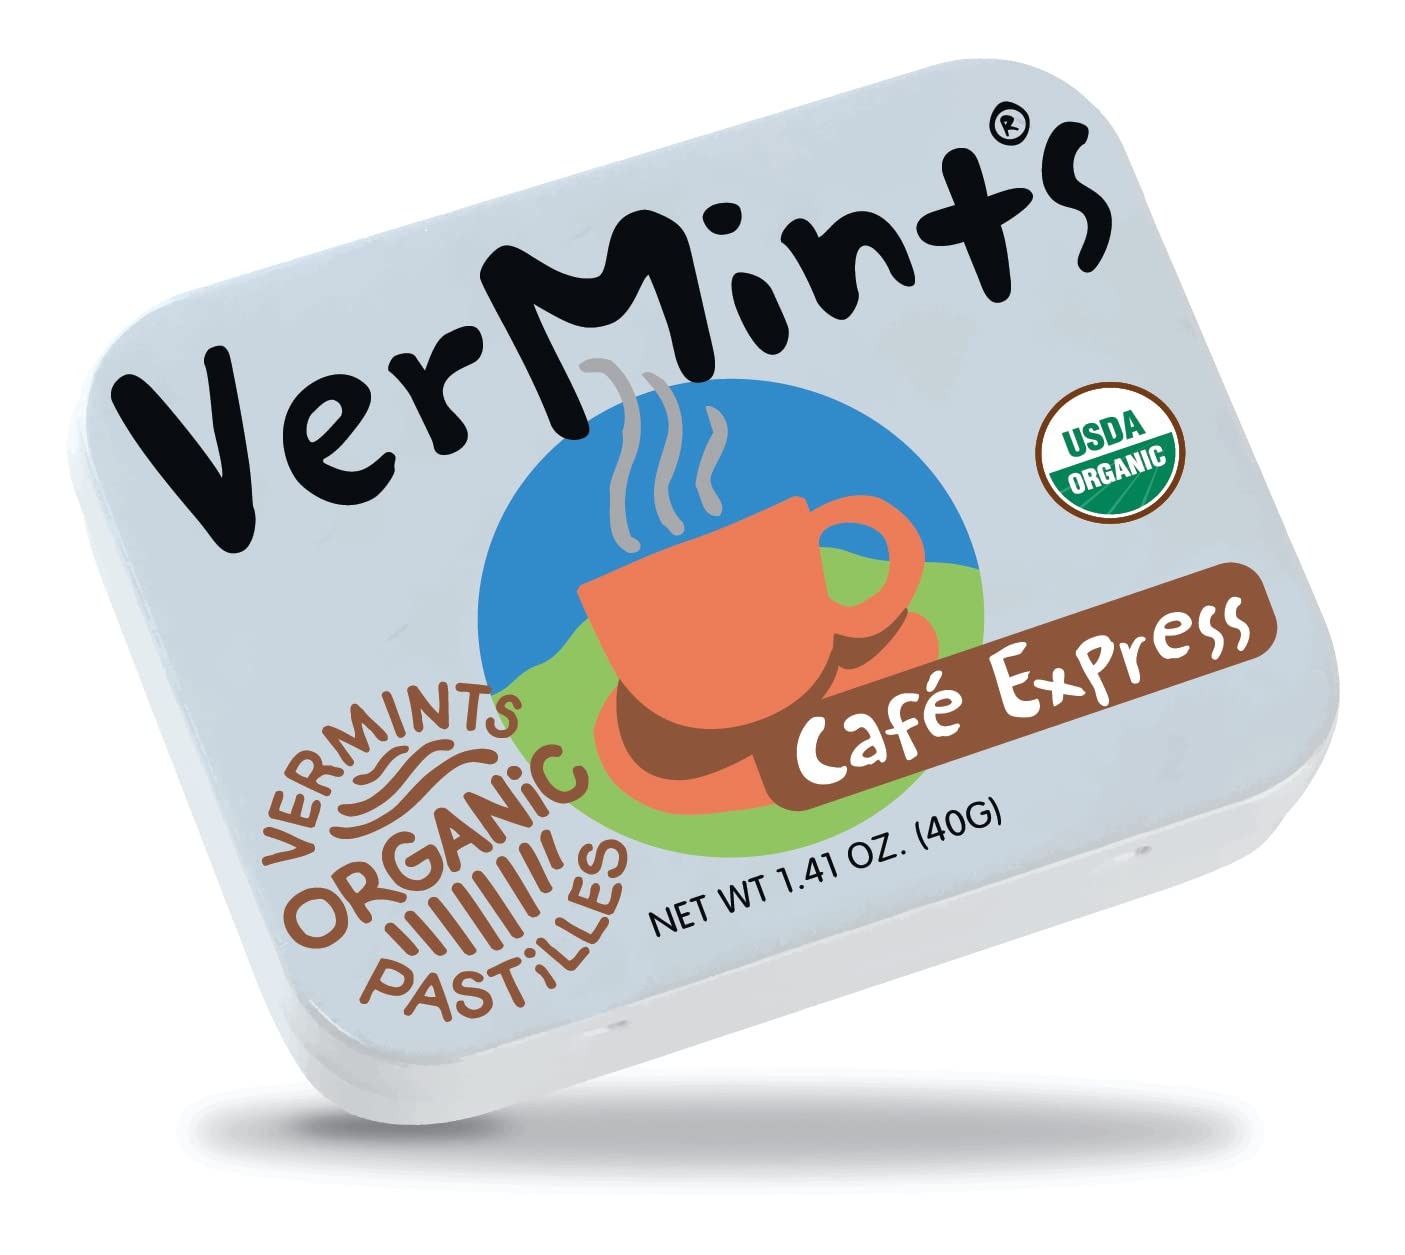
Item Name: Organic Breath Mints by VerMints, Café Express Coffee Flavor, All Natural Pastilles, Non-GMO, Nut Free, Gluten Free, Vegan, KSA Kosher, Pack of 6, 1.41oz Tins
Bullet Point 1: ORGANIC MINTS Grab life and taste it! Each tin of VerMints is an awesome flavor experience you won’t want to miss out on. Spreading rich, deep coffee goodness the moment it hits your tongue, Café Express VerMints are great for sharing with friends and adding some sweetness to your day. Pack of 6, 1.41oz travel-friendly tins.
Bullet Point 2: FRESH PASTILLES Wherever you are and whatever you’re doing, take a minute out of your busy day to pop a refreshing mint! VerMints are the best way to enjoy a small moment for yourself. Neatly nestled in our stylish tins, VerMints travel well and fit easily into pockets and purses.
Bullet Point 3: CAFE EXPRESS BREATH MINT Get a swift java kick without the paper cup and teeth stains. VerMints Organic Café Express is a sweet and delightful pastille that is charmingly candy-like and unequivocally nice to your breath.
Bullet Point 4: ALL NATURAL MINTS VerMints are USDA Organic, Gluten-Free, non-GMO, Nut-Free, Vegan, AND KSA Kosher mints and pastilles. We ditched all the gross, health-harming, chemically modified stuff that you usually find in mints and made super tasty mints from nature, and nature only.
Bullet Point 5: VERMINTS Inside every VerMints tin is a heartfelt, headstrong commitment to a 100% all natural and organic product that wows! We source ingredients from partners who share our passion for healthy living. We digress… Our mints are the best on the earth and for the earth! Get in on the fun!
Product Description: Get a swift java kick without the paper cup and teeth stains. VerMints Organic Café Express is a sweet and delightful pastille that is sinfully candy-like and unequivocally nice to your breath. Just one makes life fun, natural and delicious! Our name comes from the Latin word, “Ver” it means “True”. VerMints are TrueMints. They are honest. They are clean. They are truly the very best. In our little tins, we don’t just provide a tasty treat. We invite our customers to make the most of the moment. To celebrate the now. To grab life and taste it.
Value: 6.0
Unit: Count

Price: 36.49